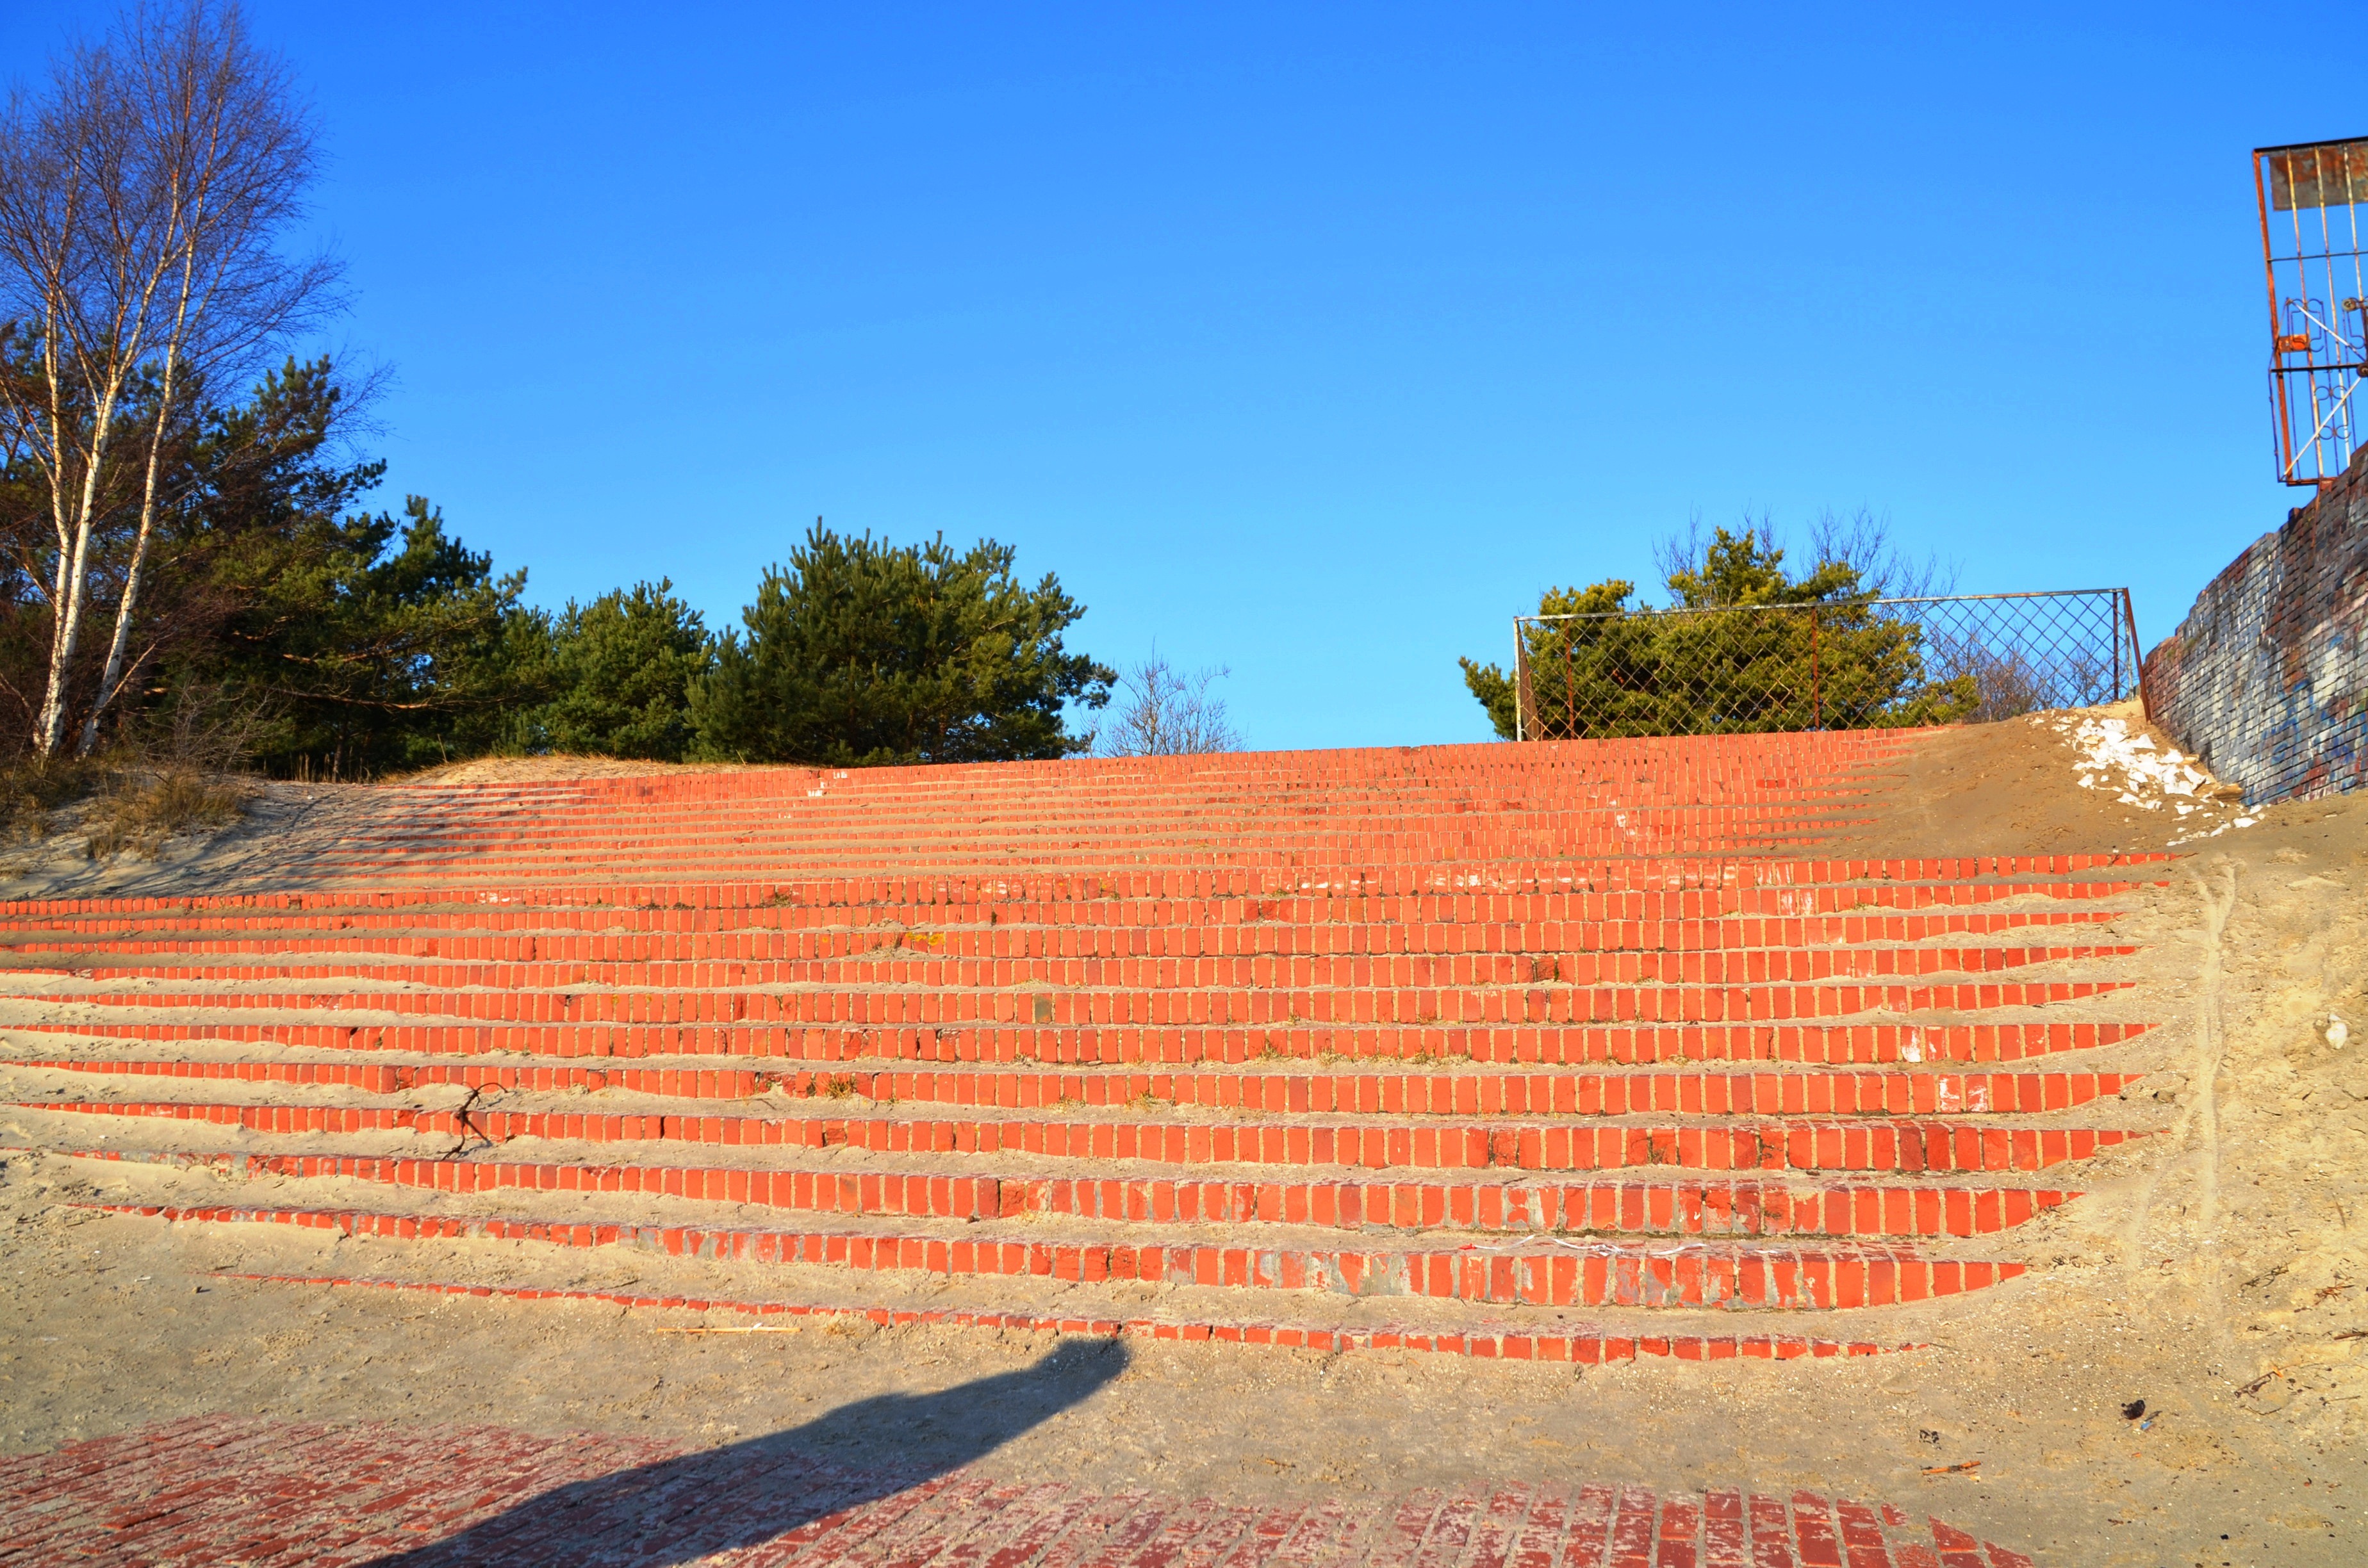
wall, monument, soil, prora, kdf